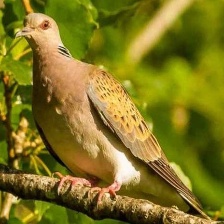
Species: EUROPEAN TURTLE DOVE
Scientific name: STREPTOPELIA TURTUR